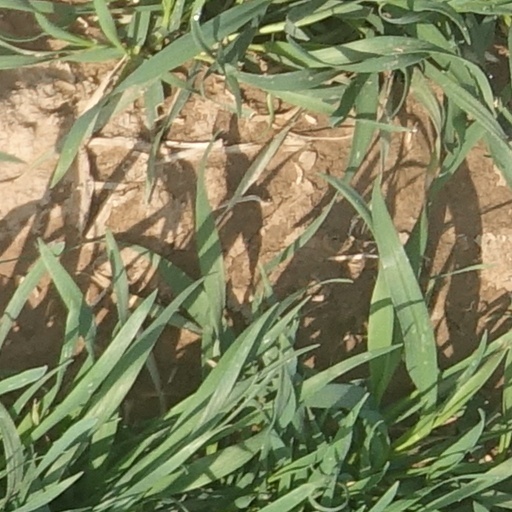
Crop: wheat